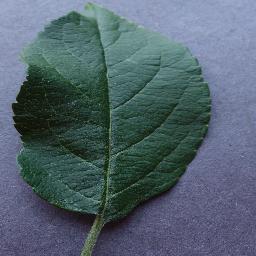
Label: Apple___healthy